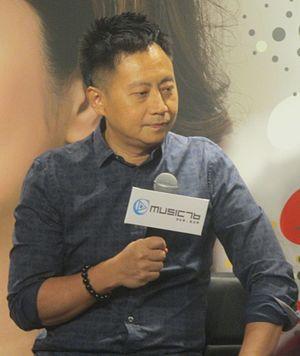
Andrew Tuason, est un musicien, producteur, auteur-compositeur, arrangeur, chef d'orchestre et réalisateur artistique hongkongais d'origine philippine. Il a été le producteur et réalisateur artistique d'un nombre très important de chanteurs hongkongais tels que Jacky Cheung, Andy Lau, Jackie Chan, Alan Tam ou Coco Lee, pour ne citer qu'eux.